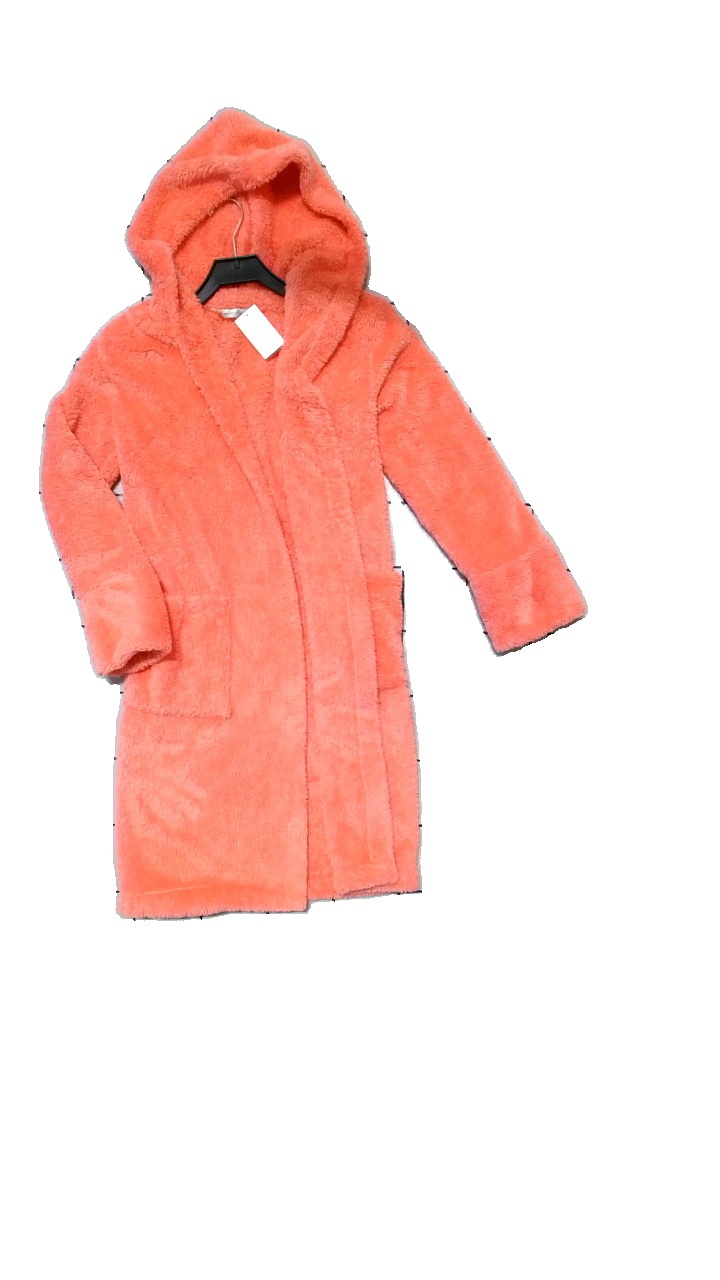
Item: Pajamas (Ladies)
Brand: Madlen Style
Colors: Pink
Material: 100% Polyester
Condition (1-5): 3
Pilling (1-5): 3
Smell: Minor
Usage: Reuse
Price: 100-150